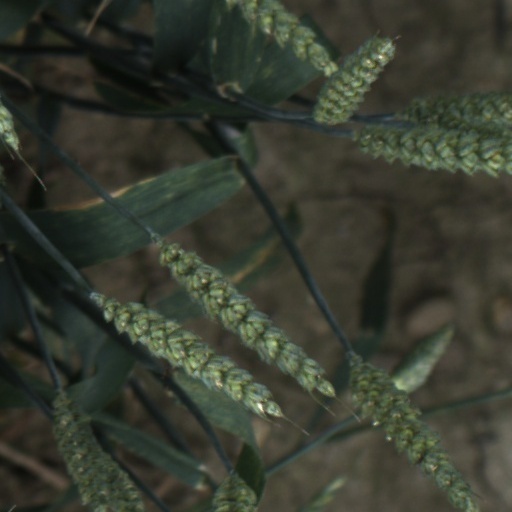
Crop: wheat